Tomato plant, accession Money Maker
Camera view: horizontal (90 deg, fisheye); turntable rotation: 180 degrees
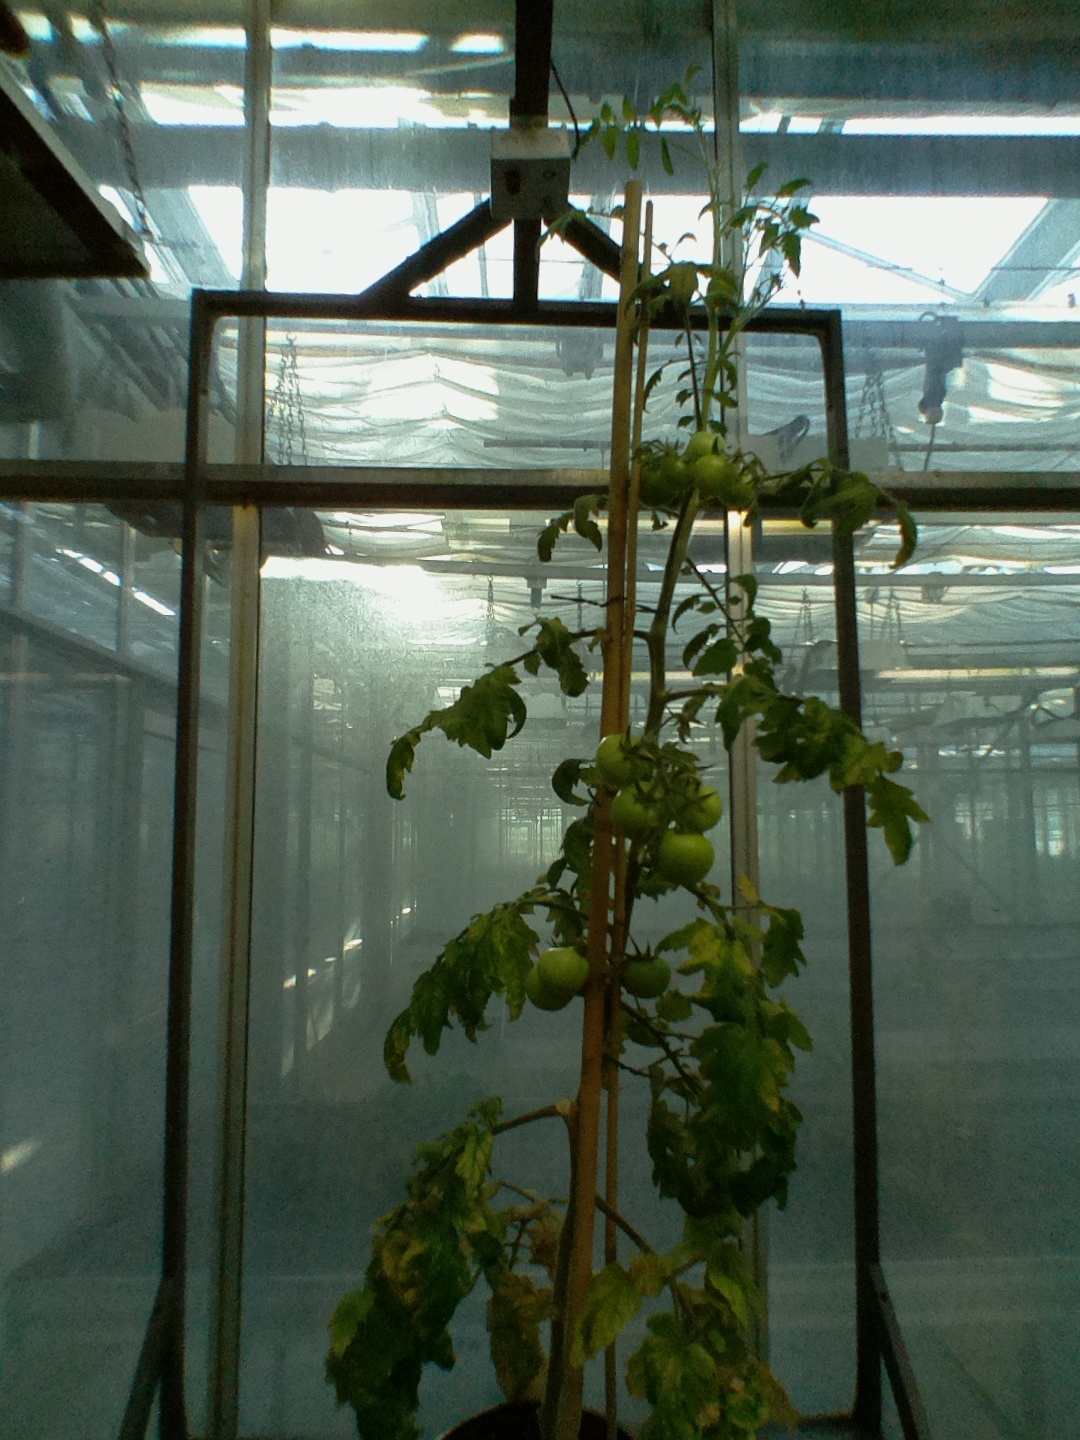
BBCH growth stage 77: 70%-80% of final fruit size